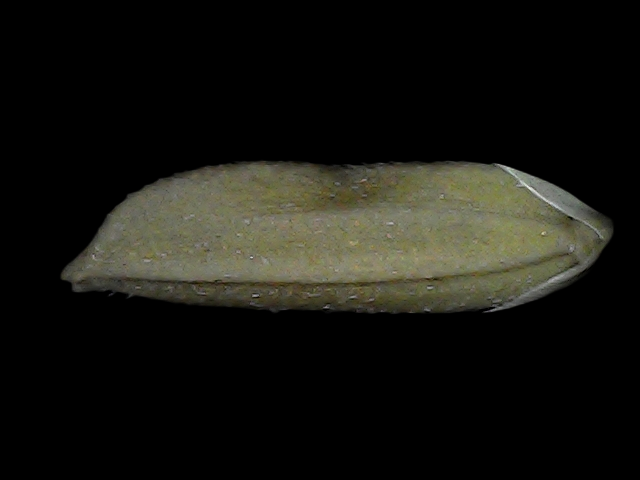
Rice variety: Bd87